Economy of England

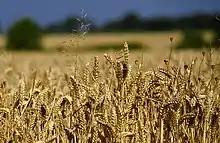
A field of wheat in England

According to Derek Hirst, the 1640s and 1650s saw a revived economy with growth in manufacturing, the elaboration of financial and credit instruments, and the commercialisation of communication. The gentry found time for leisure activities, such as horse racing and bowling. In the high culture important innovations included the development of a mass market for music, increased scientific research, and an expansion of publishing. All the trends were discussed in depth at the newly established coffee houses.